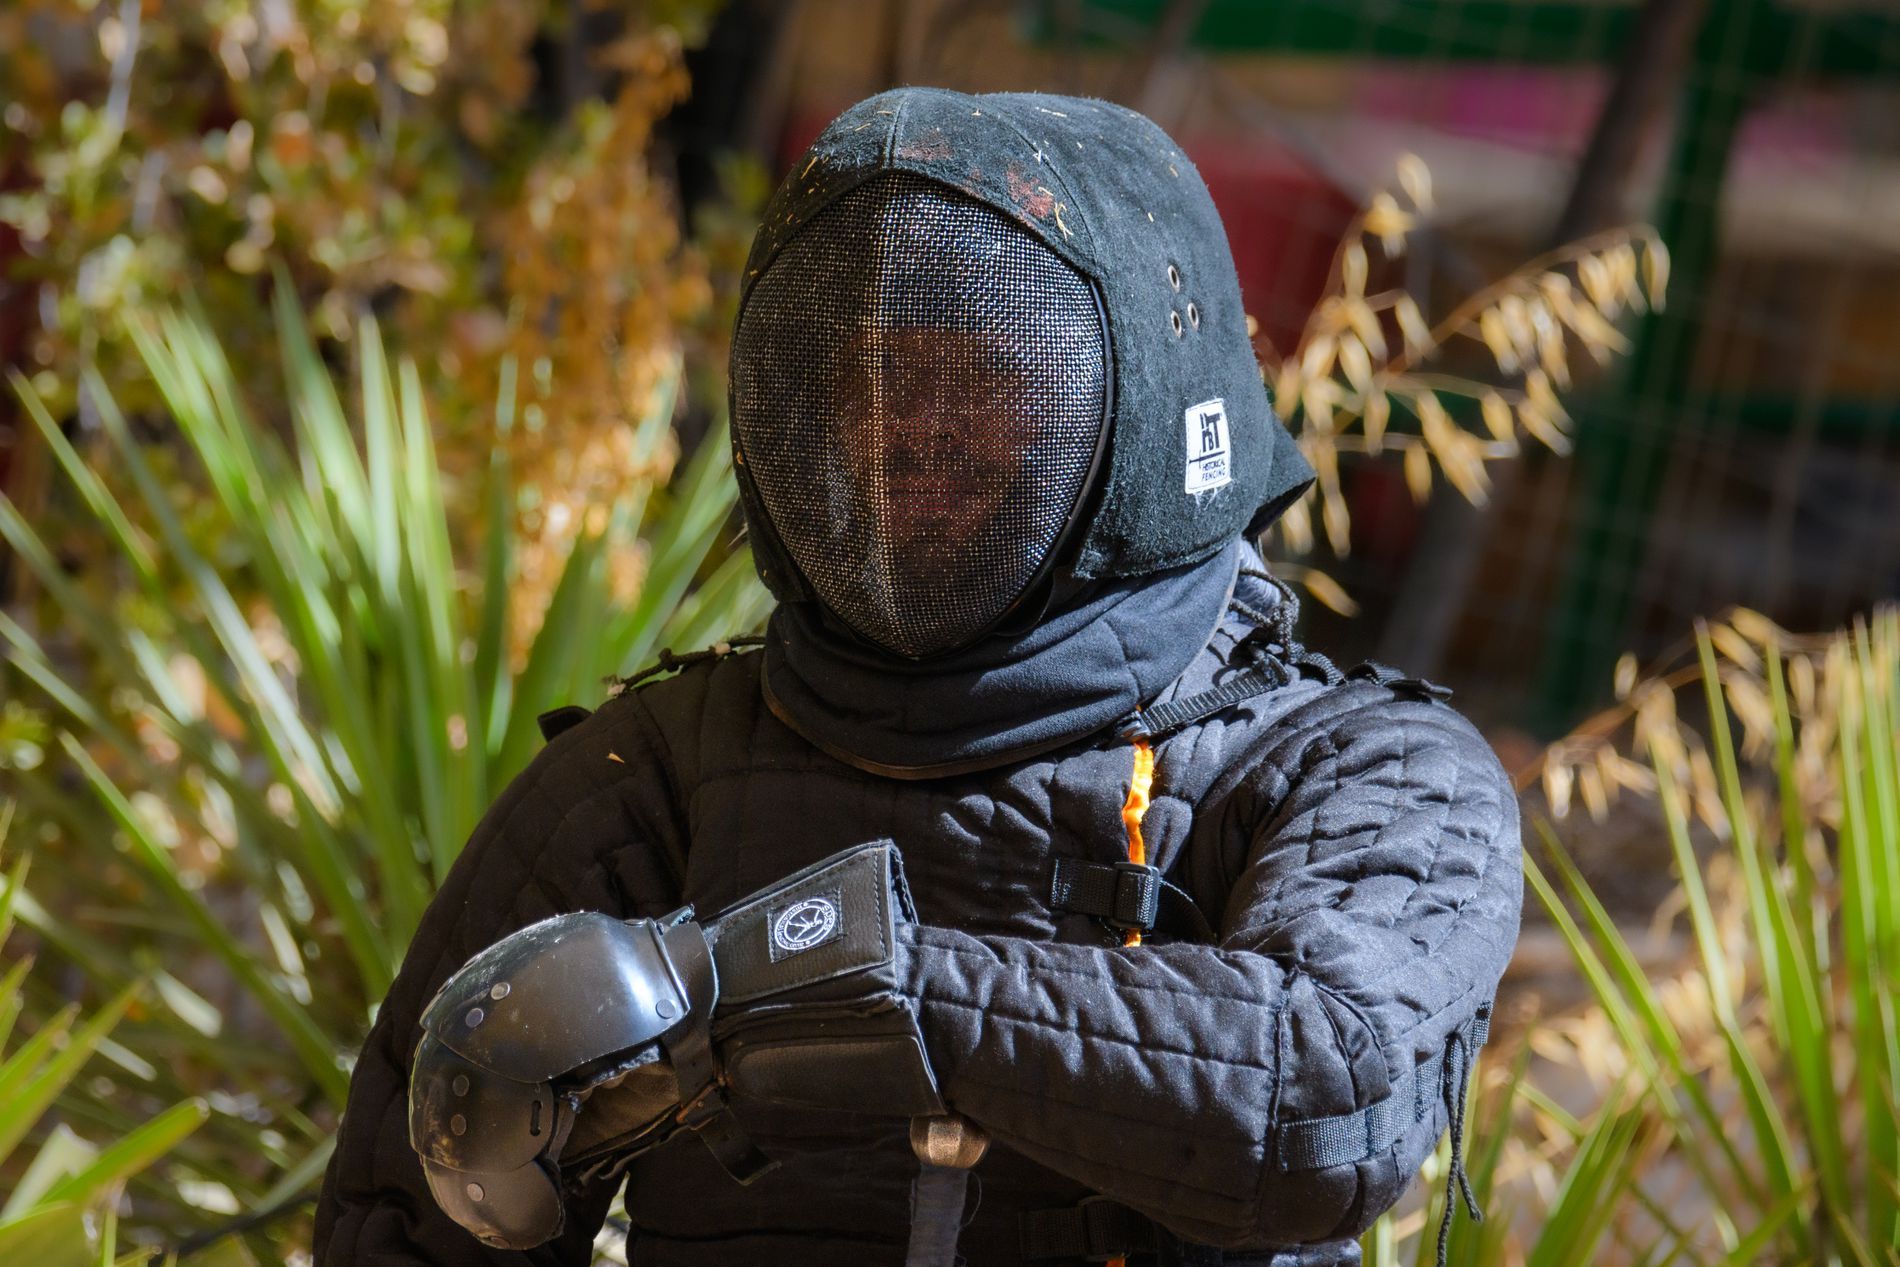
Armored Readiness
This photo displays a fencer wearing a black suit in a blurry background wearing a black helmet for protection as part of the suit. He's also wearing a black glove in his right arm as he's resting the same arm on his sword.
A close up shot from chest up taken for a scene featuring a fencer dressed in a fencer protective gear as he's resting his forearm on his sword. The photo's background is softly blurred invloving green mixed with golden yellow colours. The fencer gear is all in black including little white logos and a little orange strap under the jacket at the shoulder. the overall scene evokes a sense of calm readiness, determenation as the person seems to be mentally engaged in what's coming next.
Labels: Gun, Weapon, Crash Helmet, Helmet, Clothing, Glove, Sword, beekeeper, Fencer, blurry background
Camera: NIKON CORPORATION NIKON D7500
Lens: 150.0-600.0 mm f/5.0-6.3, Sigma Macro 50mm F2.8 EX DG
Aperture: F6
Exposure: 1/1600 sec
ISO: 1100
Focal length: 450.0 mm